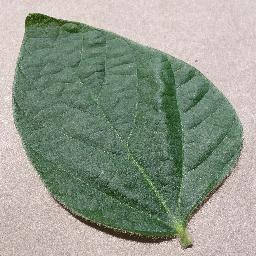
Label: Soybean___healthy